Buildings of Jesus College, Oxford

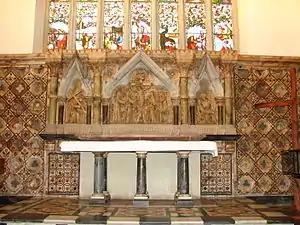
The reredos (1864)

The porch at the chapel entrance was moved to its present position when the chapel was extended in 1636. The door jambs are moulded, as are the tops of the columns. The arch is divided into segments, with a rose in the left spandrel and a thistle in the right spandrel. The use of the rose and thistle (national emblems of England and Scotland respectively) in this way dates the porch to the reign of King James I, who used these flowers, halved, as his badge after his accession to the English throne in 1603. Moulded brackets support the entablature, within which the pediment contains palms and cherub-heads in the tympanum. The Latin inscription above the archway is "" ("Let prayers ascend, and grace descend"). The original entrance was covered up when the chapel was extended; it was only re-discovered when the chapel was refaced in Bath stone in 1869.